Freeman's-Hindman

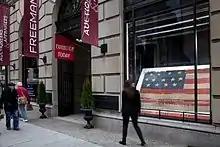
Entrance to Freeman's former Chestnut Street showroom.

In 2019 Freeman's moved their Philadelphia showroom to 2400 Market Street. Their former Chestnut street building was sold to a developer.